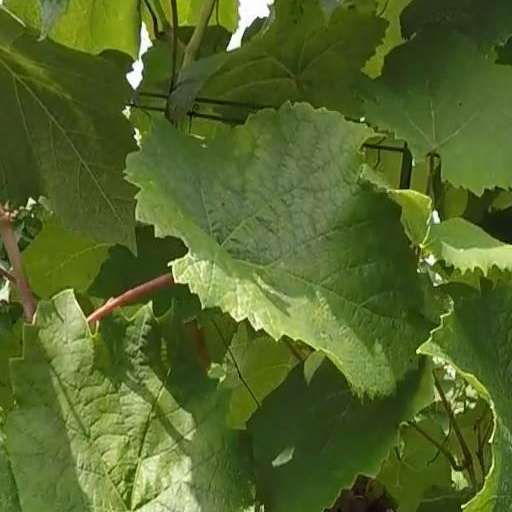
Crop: grape